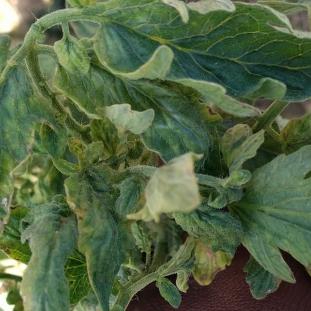
Crop: Tomato
Condition: virosis-d